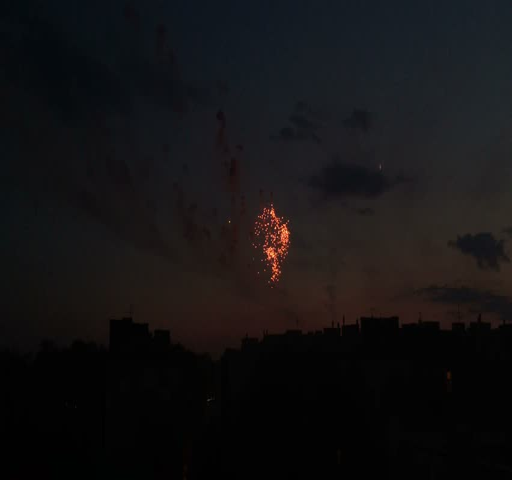
colorful lights streaks in the night sky